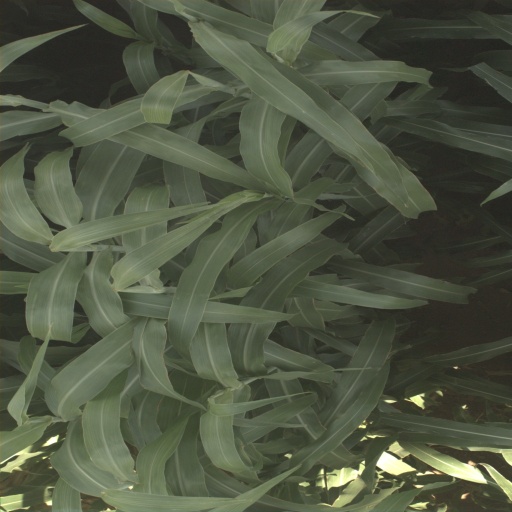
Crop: sorghum